Coronation of Nicholas II and Alexandra Feodorovna

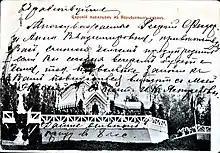
"Royal Pavilion" on Sparrow Hills. Postcard of the late 19th century.

It was proposed that all persons participating in the 9 May ceremonial entrance of the imperial couple to Moscow arrive in Moscow no later than 5 May. The ceremonial entry was to be from the Petrovsky Palace on Petersburg Highway and further along Tverskaya-Yamskaya and Tverskaya streets.